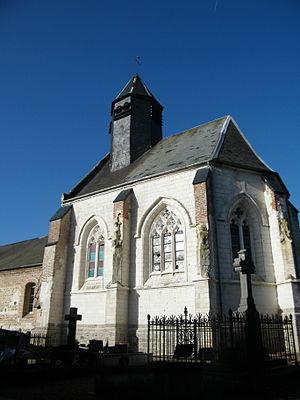
L'église.
Machy est une commune française située dans le département de la Somme, en région Hauts-de-France.